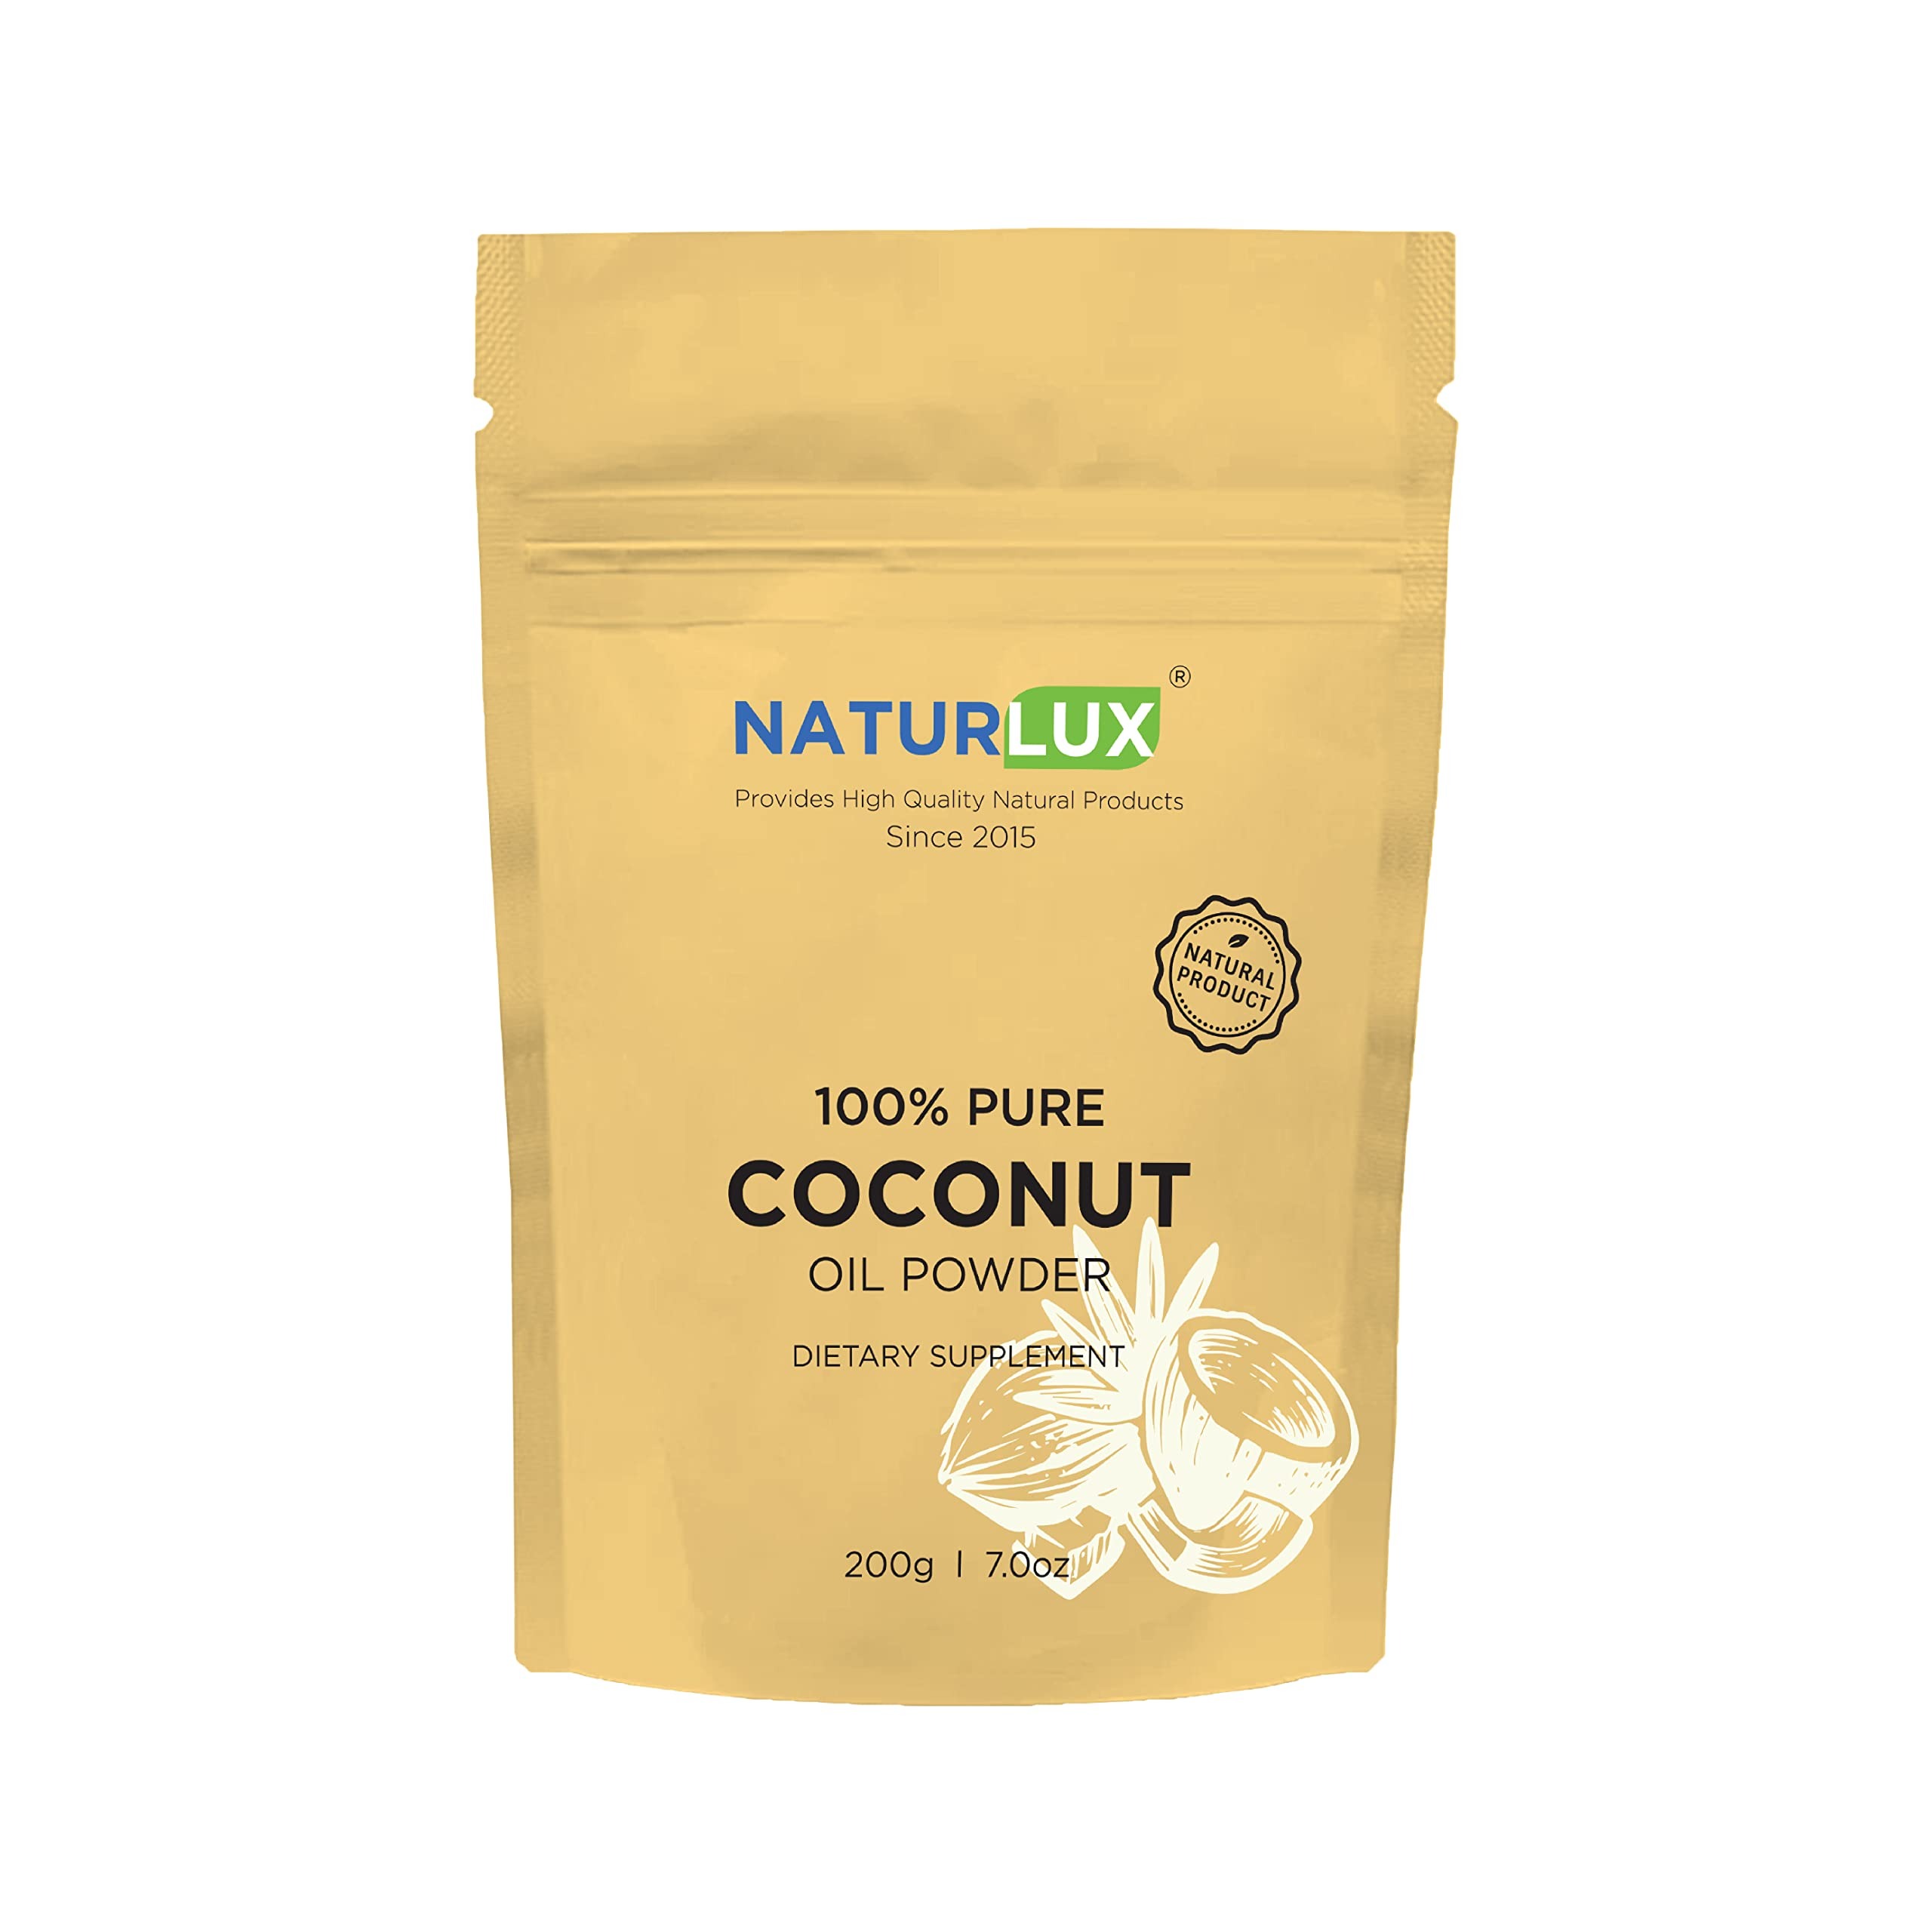
Item Name: Naturlux Coconut Oil Powder Made from 100% Pure Coconuts, 200g (0.4lb), No GMOs Keto Diet and Vegan Friendly, 7.0548 Ounce, 1
Bullet Point 1: Supports the heart & cardiovascular system
Bullet Point 2: Loaded with vitamins & minerals
Bullet Point 3: Great source of vitamin B6 & potassium
Bullet Point 4: High electrolyte content
Bullet Point 5: Great for pre-workout regimens
Product Description: Coconut oil powder is made by dehydrating the liquid found inside coconuts (often referred to as coconut water or coconut juice). The remaining powder is called coconut water powder and can be reconstituted or used in baking. Supports the heart & cardiovascular system Loaded with vitamins & minerals Great source of vitamin B6 & potassium High electrolyte content Great for pre-workout regimens
Value: 7.0548
Unit: Ounce

Price: 19.99